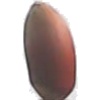
Label: Hazelnut 1